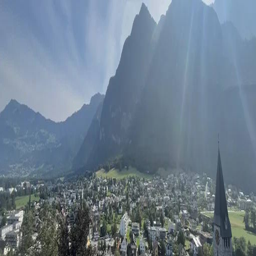
Triesenberg